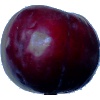
Label: Plum 2